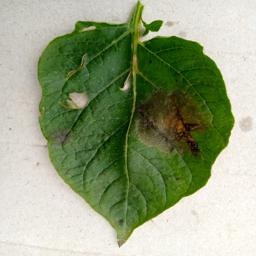
Etiqueta: Late Blight